Gate of Europe

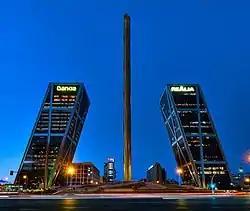

The Gate of Europe towers ("Door of Europe"), also known as KIO Towers ("Torres KIO"), are twin office buildings near the Plaza de Castilla in Madrid, Spain. The towers have a height of and have 26 floors. They were constructed from 1989 to 1996. The Puerta de Europa is the second tallest twin towers in Spain after the Torres de Santa Cruz in Santa Cruz de Tenerife.